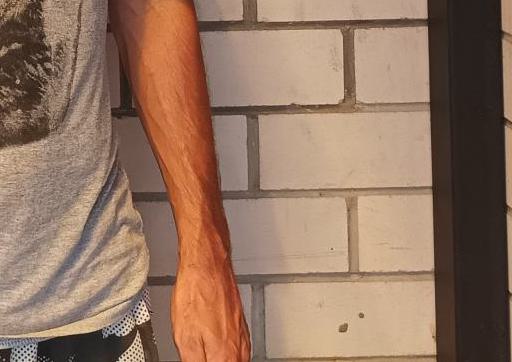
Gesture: no_gesture